Church of the Nativity

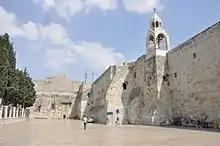
Facade of the Church of the Nativity (left) and Armenian monastery (right), 2012

The Church of the Nativity, or Basilica of the Nativity, is a basilica located in Bethlehem, West Bank, Palestine. The grotto holds a prominent religious significance to Christians of various denominations as the birthplace of Jesus. The grotto is the oldest site continuously used as a place of worship in Christianity, and the basilica is the oldest major church in the Holy Land.